Peter Schwartz (futurist)

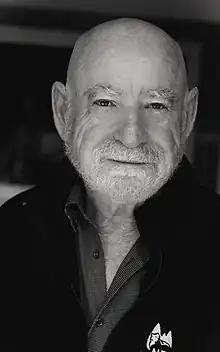
Schwartz in 2022

Peter Schwartz (born 1946) is an American business executive, futurist, author, and co-founder of the Global Business Network (GBN), a corporate strategy firm that specializes in future-thinking and scenario planning. In 2011, Schwartz joined Salesforce.com, where he serves as Senior Vice President of Strategic Planning and Chief Futures Officer.